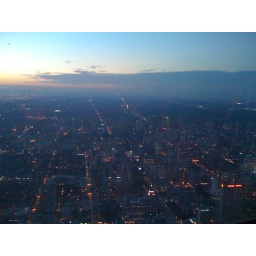
From the main deck, looking north. The long street in the middle running to the horizon is Yonge St.